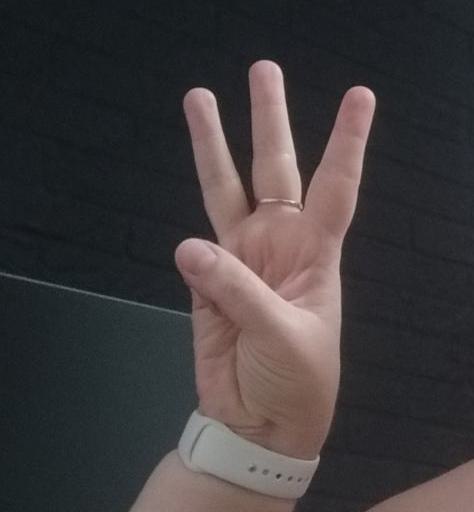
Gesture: three